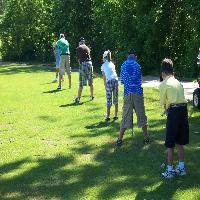
Weather: sun or clear